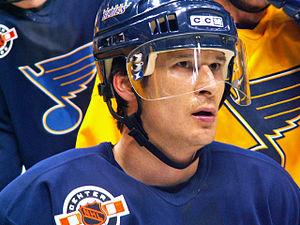
Paul Tetsuhiko Kariya, né le 16 octobre 1974 à Vancouver en Colombie-Britannique, est un joueur professionnel canadien de hockey sur glace. Connu comme un joueur offensif habile et rapide sur des patins à glace, il joue quinze saisons dans la Ligue nationale de hockey pour les Mighty Ducks d'Anaheim, l'Avalanche du Colorado, les Predators de Nashville et les Blues de Saint-Louis.